Fear of a Black Planet

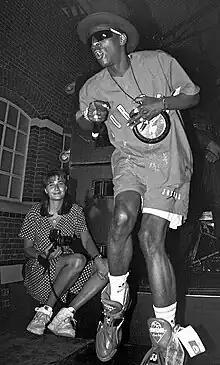
Flavor Flav (1991), Public Enemy's hype man and the lead rapper on the singles "911 Is a Joke" and "Can't Do Nuttin' for Ya Man"

"Fight the Power" features revolutionary rhetoric by Chuck D and was used by director Spike Lee as a leitmotif in his acclaimed 1989 film "Do the Right Thing", a film about racial tension in a Brooklyn neighborhood. Lee approached the group in 1988 after the release of "It Takes a Nation" with the proposition of making a song for his movie. Chuck D wrote most of the song attempting to adapt The Isley Brothers' "Fight the Power" to a modernist perspective. The song's third verse contains disparaging lyrics about popular American icons Elvis Presley and John Wayne, as Chuck D rhymes "Elvis was a hero to most / But he never meant shit to me' / Straight up, racist the sucker was / Simple and plain", with Flavor Flav following, "Muthafuck him and John Wayne!". The lyrics, which shocked and offended many listeners at the time, express the identification of Presley with racism — either personally or symbolically — and the largely held notion among Blacks that Presley — whose musical and visual performances owed much to African-American sources — unfairly achieved the cultural acknowledgment and commercial success largely denied his black peers in rock and roll. The line regarding John Wayne refers to his controversial personal views, including racist remarks made in his 1971 interview for "Playboy". "Fight the Power" has since become the group's best-known song and has been named one of the best songs of all time by numerous publications.